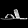
Label: Sandal